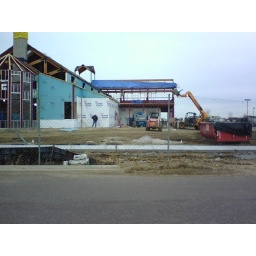
wall framing in place for windows